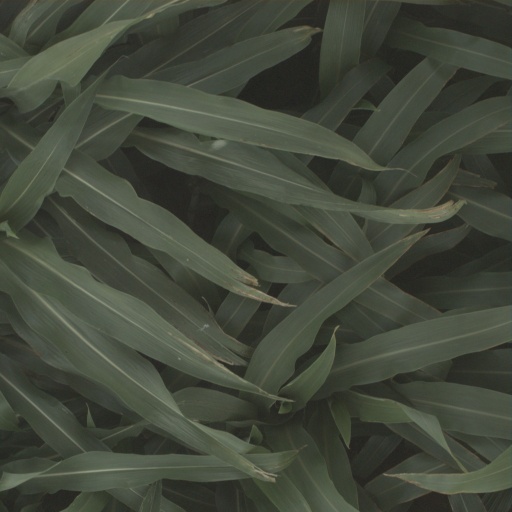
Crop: sorghum